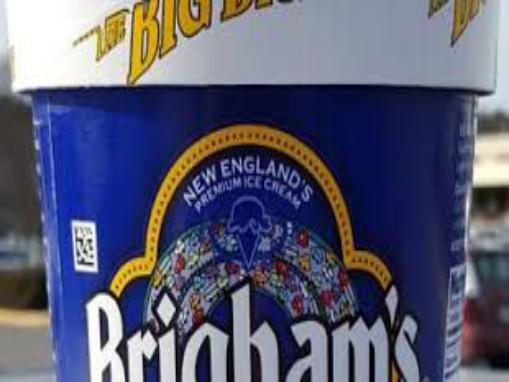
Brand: Brigham's Ice Cream
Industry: Food